Trevor Gleeson

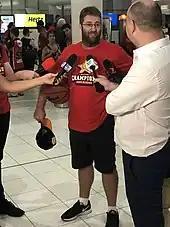
Gleeson in March 2019, after winning his fourth NBL championship

After a semi-final defeat in 2017–18, the Wildcats started the 2018–19 season with a 10–1 record before dropping to 12–9 by mid-January. They went on to win six straight games to lock up the minor premiership before losing the regular-season finale in overtime to Melbourne United, thus finishing with an 18–10 record. Gleeson coached the team to the top of the table despite enormous adversity. Captain Damian Martin (calf), starting centre Angus Brandt (ankle) and back-up guard Mitch Norton (calf) missed large chunks of the season, while imports Bryce Cotton (thumb/hamstring) and Terrico White (hamstring/wrist) also missed games. The Wildcats were under intense external pressure to make changes to their roster, including signing a third import, after going through a slump where they lost eight out of 10 games, but Gleeson refused to budge and the players responded. He guided the Wildcats to a 2–0 win over the Brisbane Bullets in the semi-finals before a 3–1 victory over Melbourne United in the grand final series saw the Wildcats win their ninth championship, with Gleeson winning his fourth title and making history by becoming the first coach in NBL history to win four championships with one team.